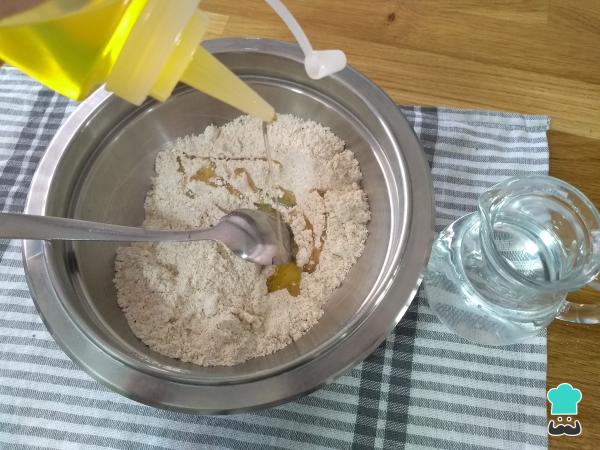
Pasa la mezcla a un recipiente amplio para poder amasar y añade el aceite. Remueve para que se mezcle y, a continuación, poco a poco, ve vertiendo el agua caliente para formar la masa. Así, irás viendo si necesitas más o menos líquido a medida que vayas amasando.